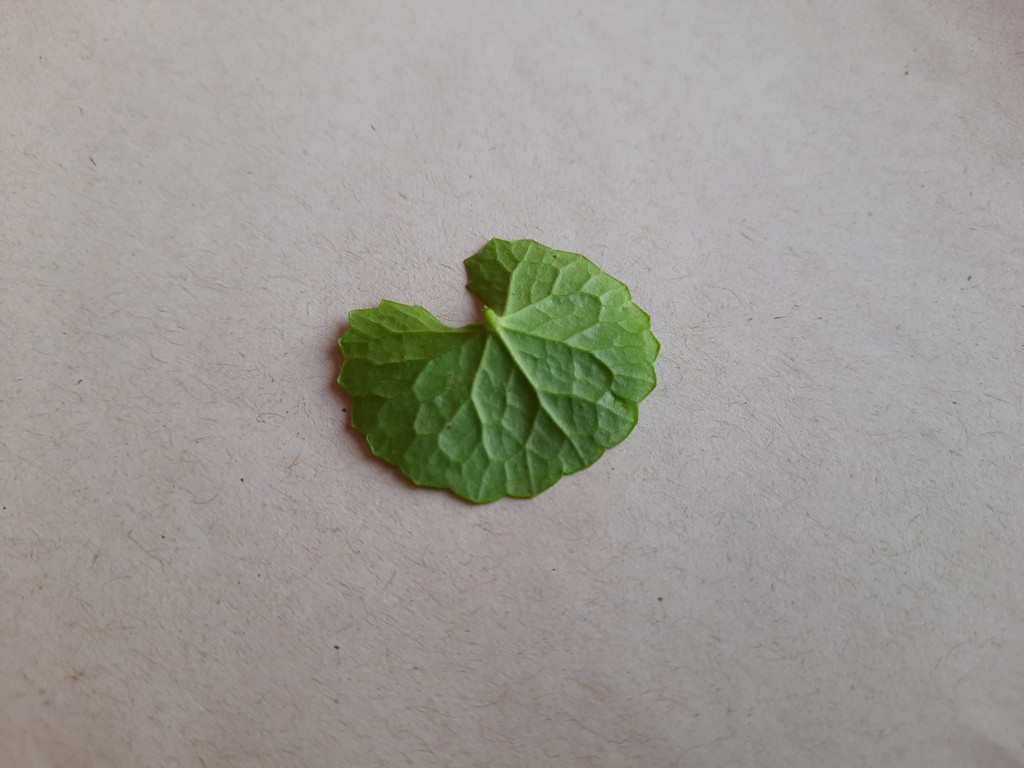
Label: Healthy